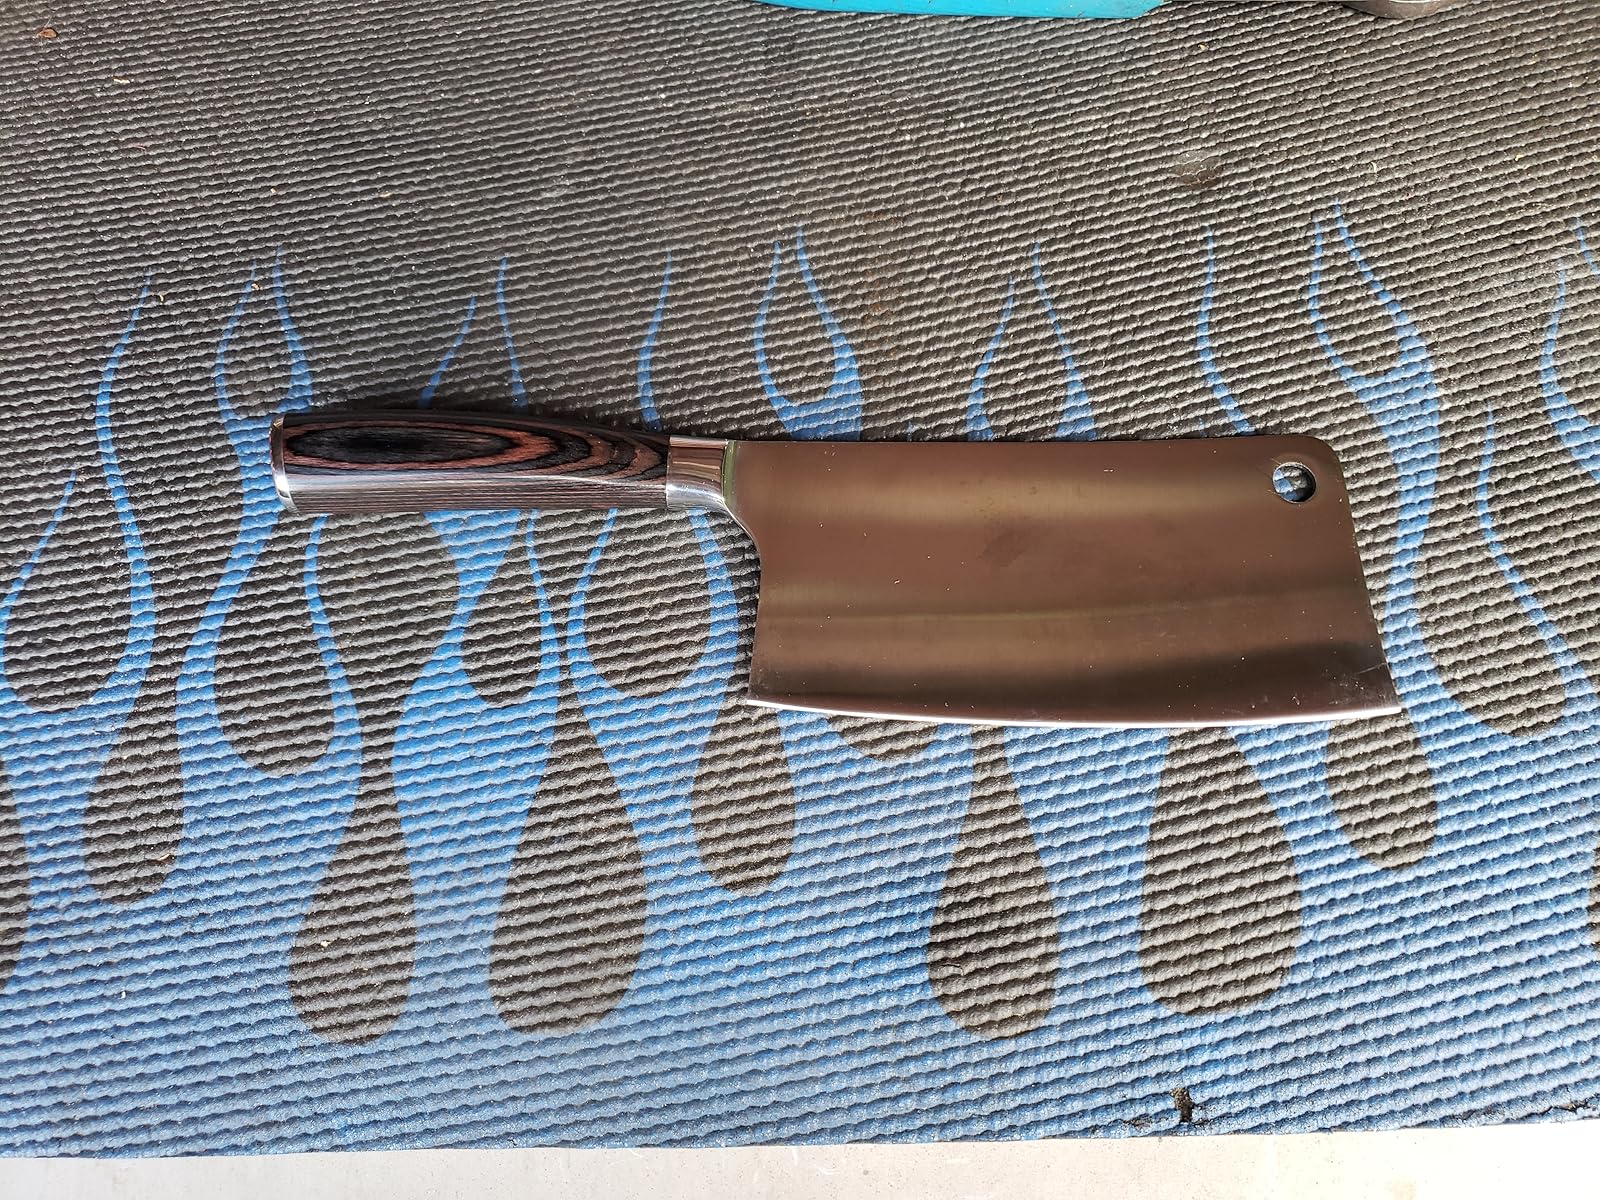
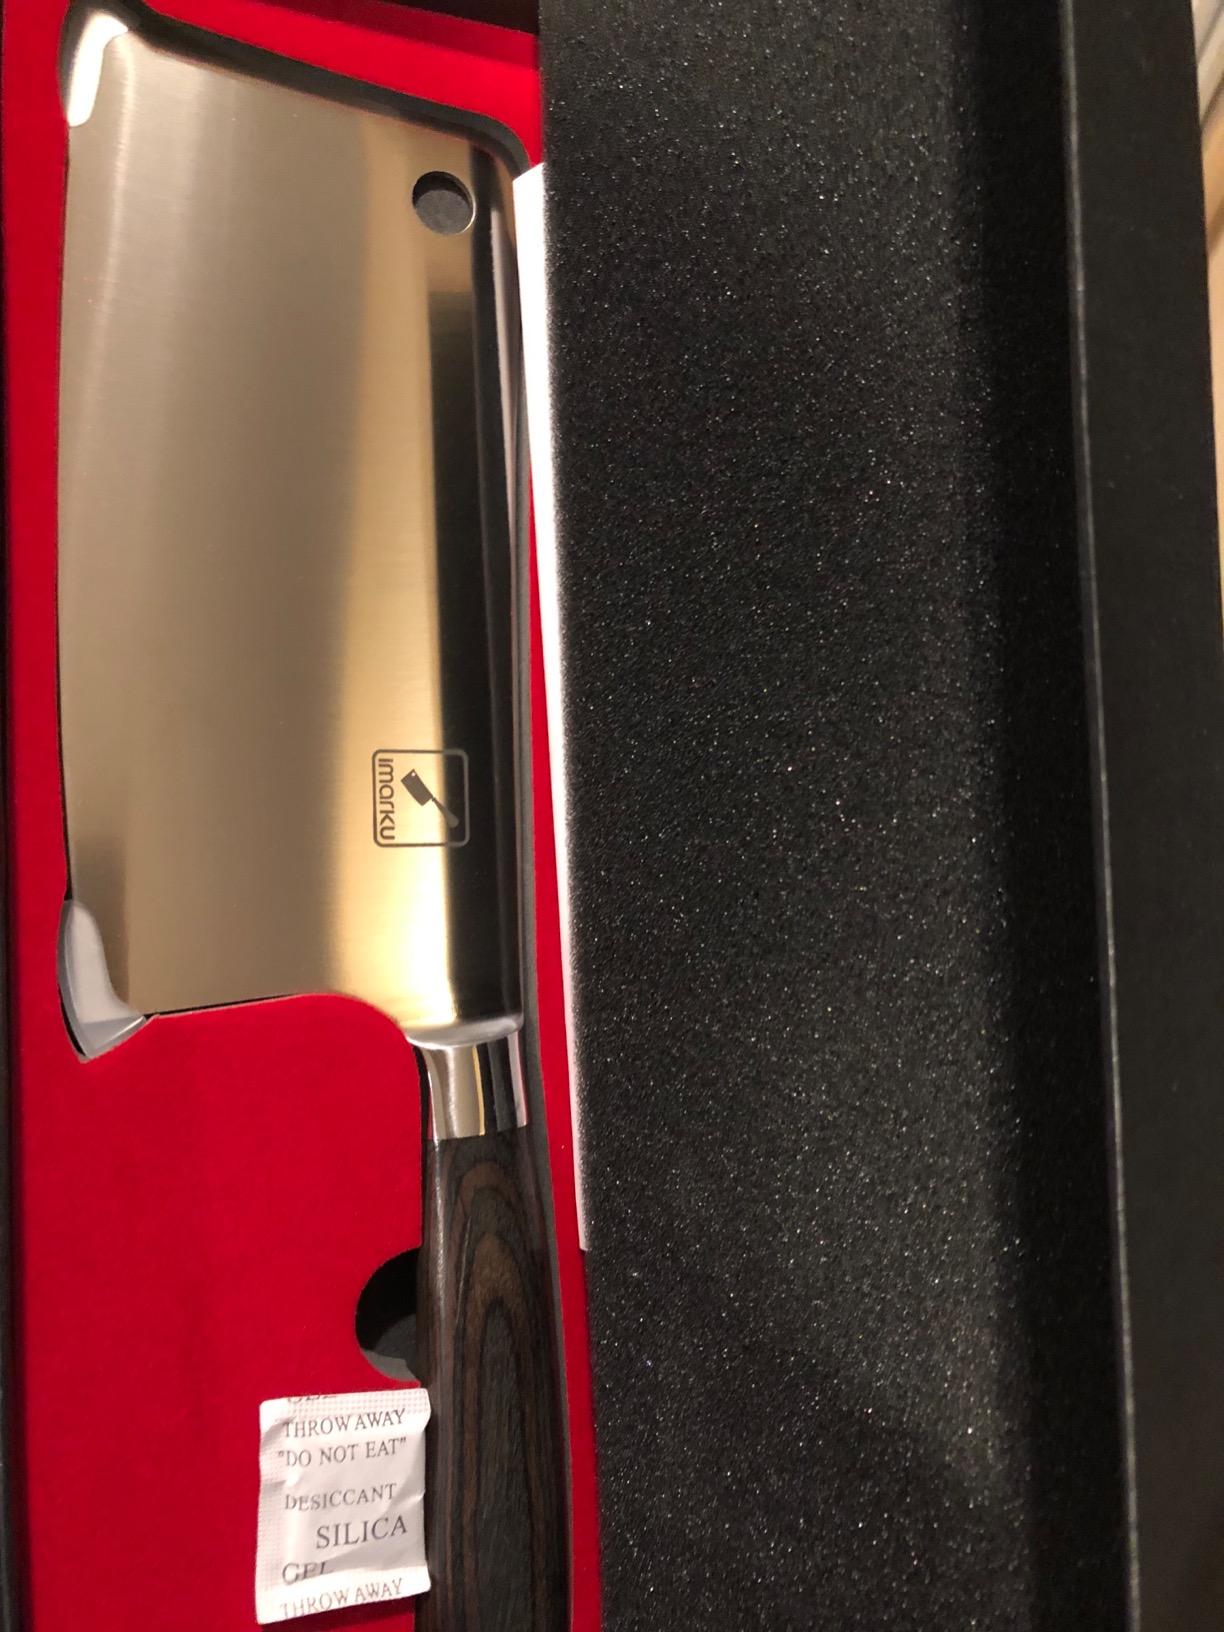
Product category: items_knife
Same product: yes